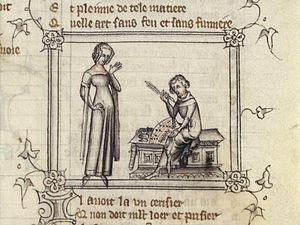
Machaut et le messager de sa dame